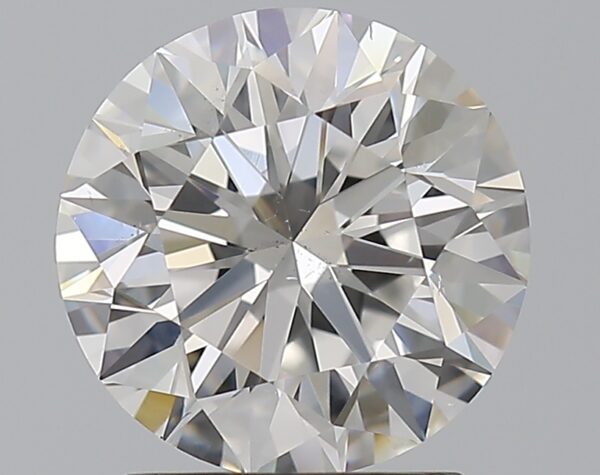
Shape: round
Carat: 1.7
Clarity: SI1
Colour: F
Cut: EX
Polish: EX
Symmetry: EX
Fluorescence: N
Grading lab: GIA
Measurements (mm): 7.58 x 7.62 x 4.77